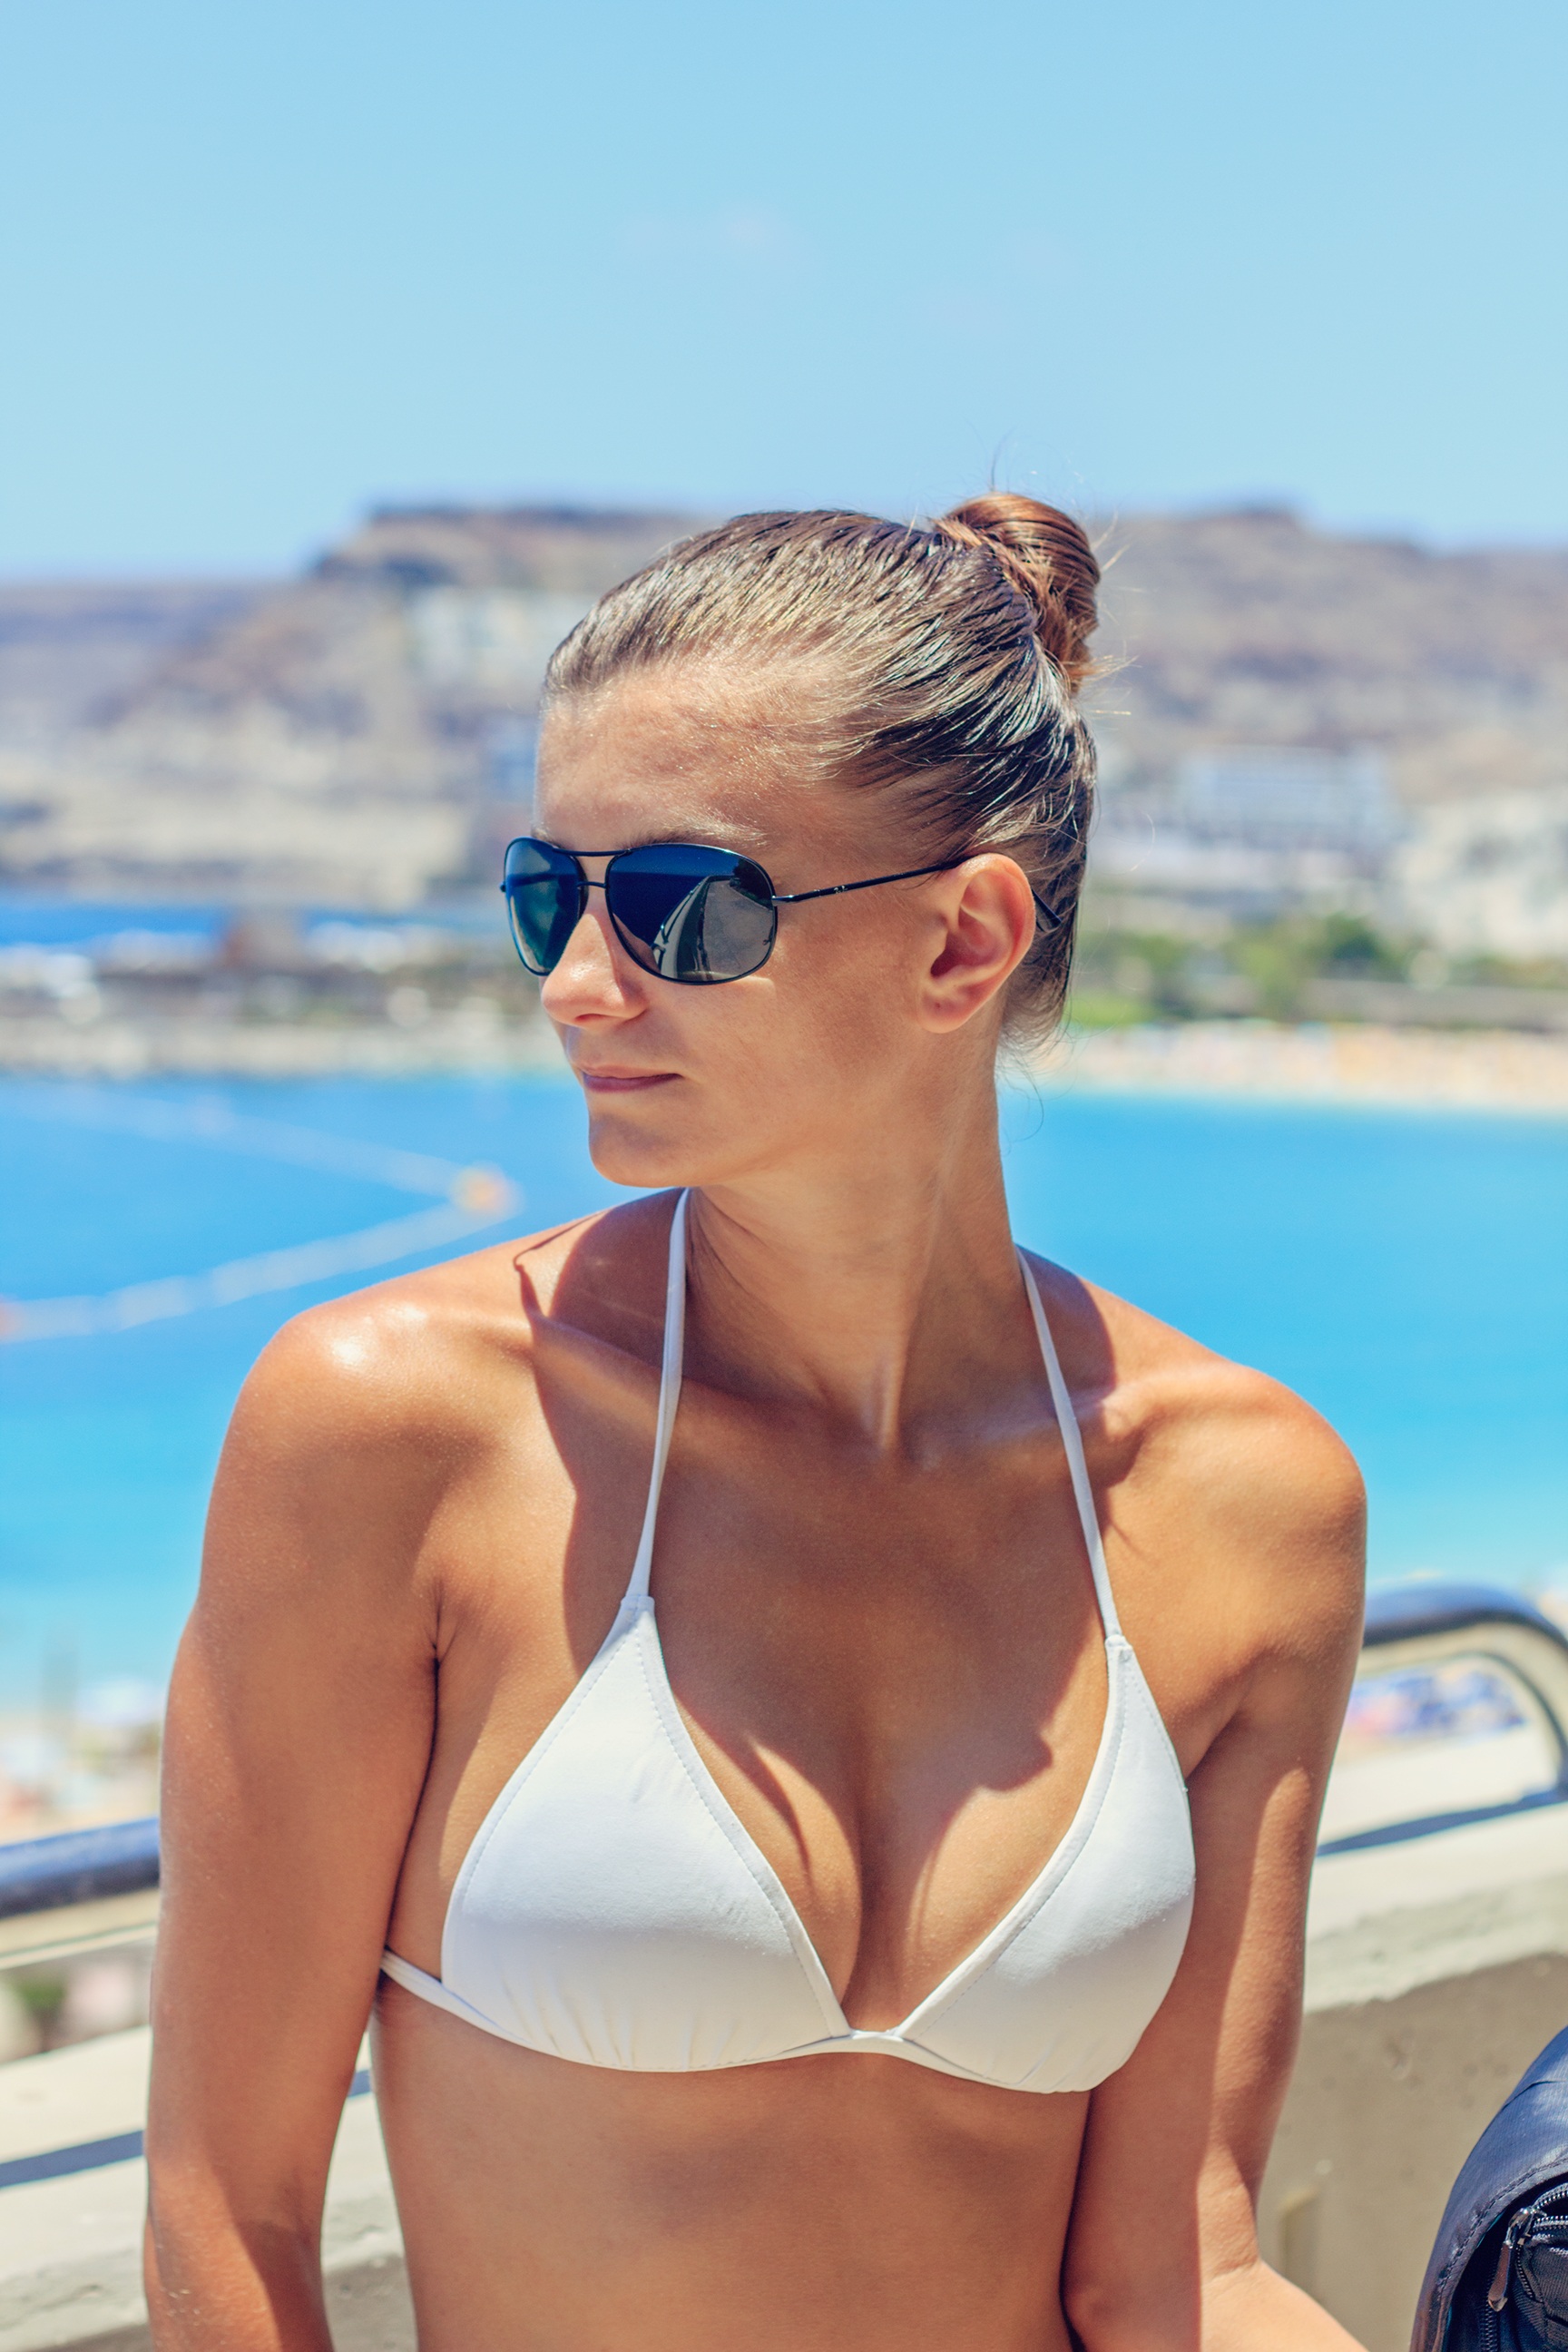
beach, woman, summer, vacation, model, holiday, bay, blue, clothing, waterfront, muscle, bikini, swimwear, swimmer, gran canaria, canary islands, exposure to the sun, beautiful beach, amadores, sun tanning, supermodel